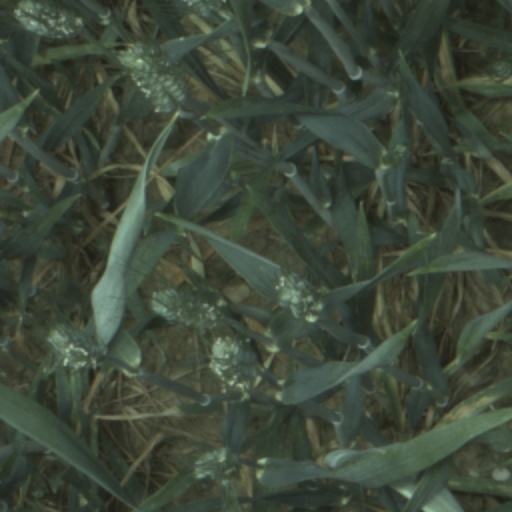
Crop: wheat